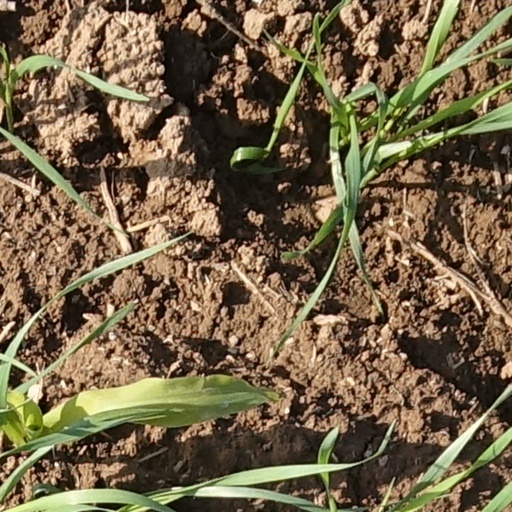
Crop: wheat